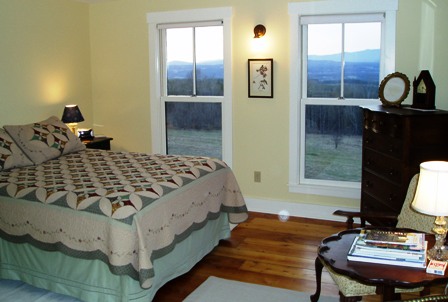
Room type: bedroom